DLR HY4

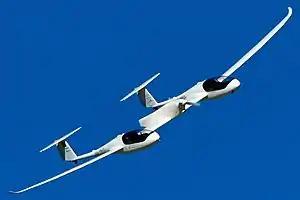

HY4 is a four seat hydrogen fuel cell powered aircraft. It made its maiden flight on 29 September 2016 from Stuttgart Airport, powered by gaseous hydrogen. It was designed by DLR Institute of Engineering Thermodynamics of the German Aerospace Center, based on the Taurus G4, manufactured by Pipistrel.